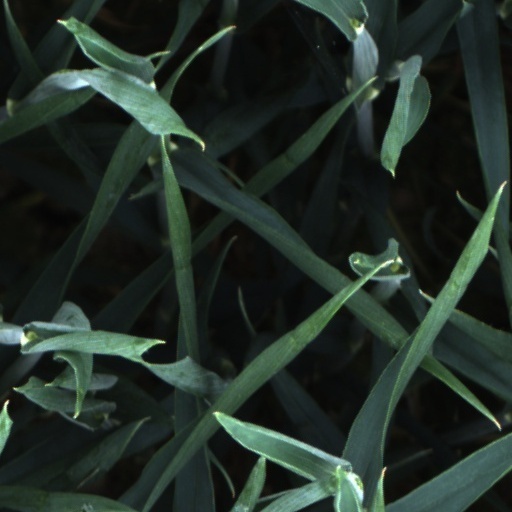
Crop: wheat